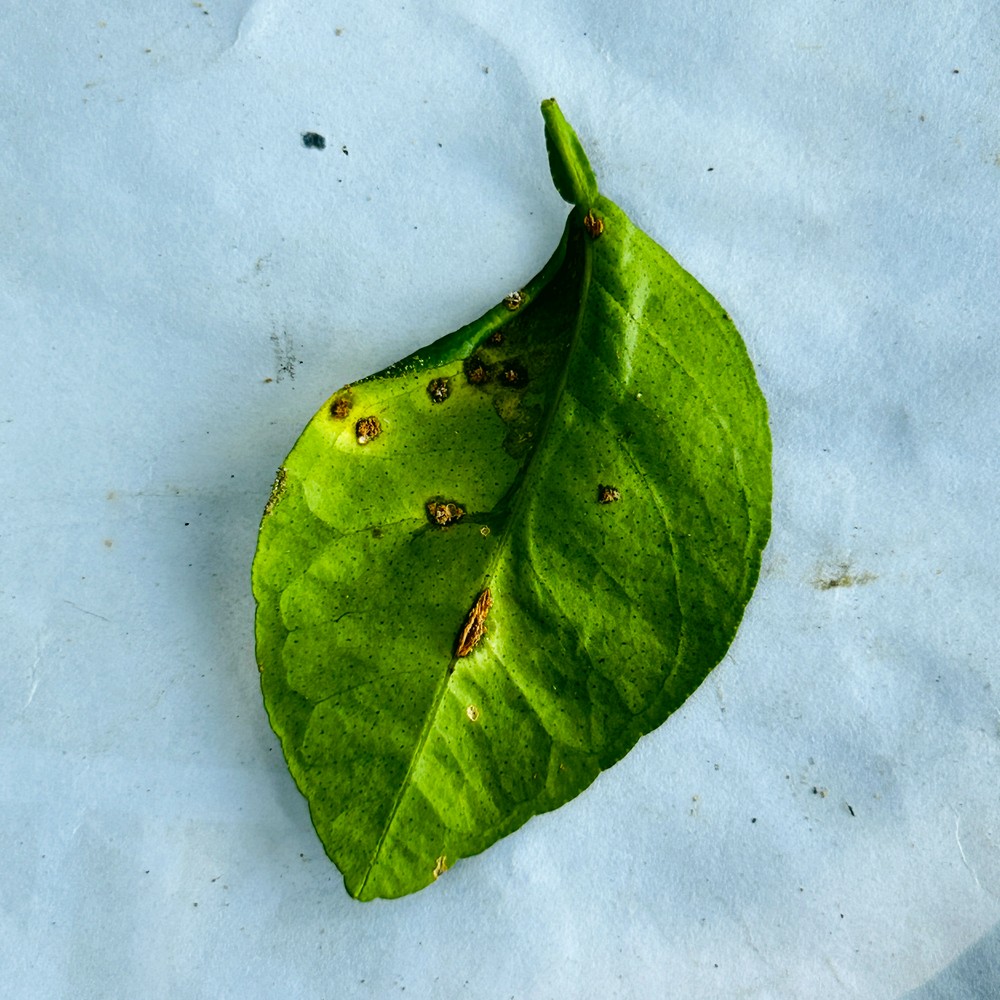
Label: Anthracnose